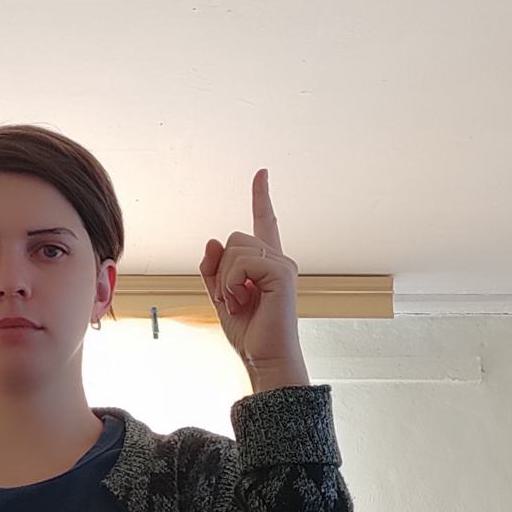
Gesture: one